Tim Razzall, Baron Razzall

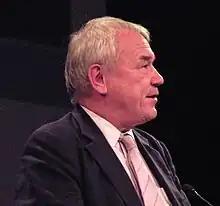

Edward Timothy Razzall, Baron Razzall, (born 12 June 1943), is a British Liberal Democrat politician and parliamentarian.